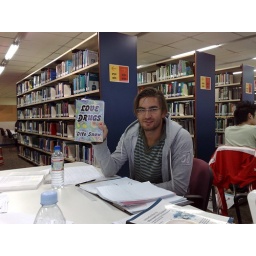
This isn't the book you expect to find in a Singaporian library